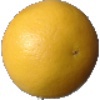
Label: Grapefruit White 1